Answer in natural language. Which object is closer to the camera taking this photo, brown top white leg dining table (highlighted by a blue box) or black tv (highlighted by a green box)? Choose between the following options: brown top white leg dining table (highlighted by a blue box) or black tv (highlighted by a green box)
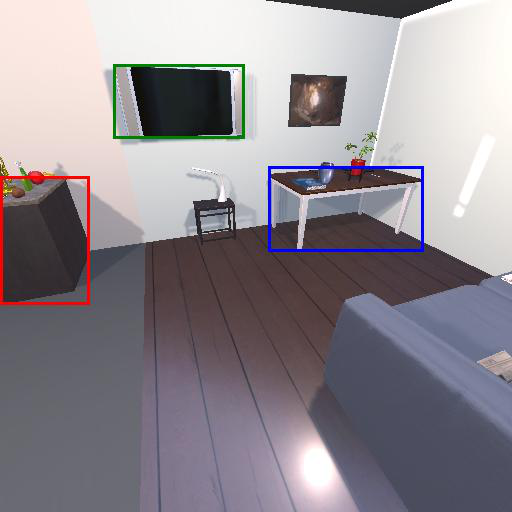
<answer>black tv (highlighted by a green box)</answer>